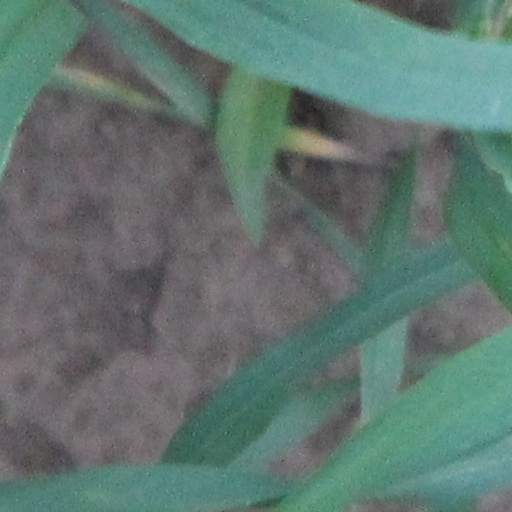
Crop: wheat